Aimar Olaizola

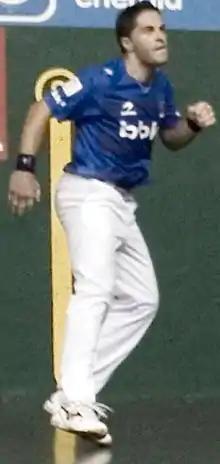
Pelotari, brother of Olaizola I.

Aimar Olaizola Apezetxea, known as Olaizola II is a Basque pelotari, younger brother of Olaizola I. He is considered to be one of the greatest players in history.